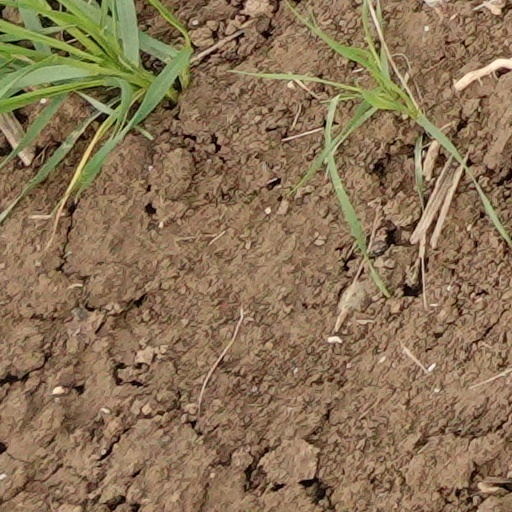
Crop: wheat